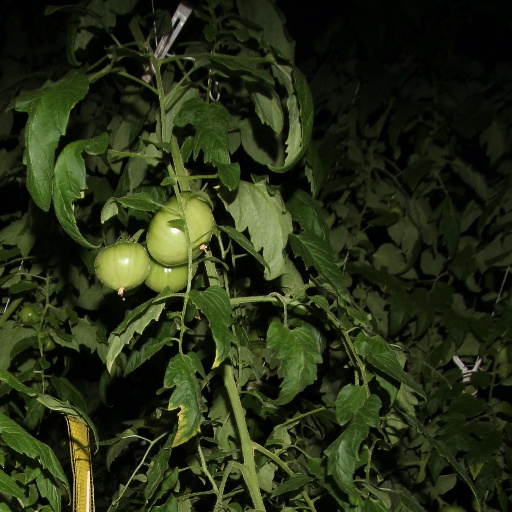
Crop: tomato